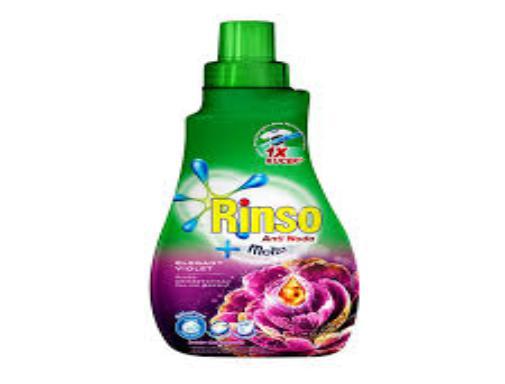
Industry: Necessities